Bellaheady

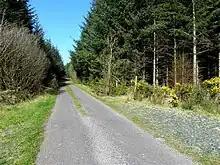
Geograph-2870431-by-Kenneth--Allen

Bellaheady is bounded on the west by Corran, County Cavan and Killycluggin townlands, on the east by Killarah townland, on the south by Toberlyan Duffin townland and on the north by Crossmakelagher and Tonyrevan townlands. Its chief geographical features are the Shannon-Erne Waterway, small streams, forestry plantations, quarries, dug wells and spring wells. Bellaheady is traversed by the R205 road (Ireland), minor public roads, rural lanes and the disused Cavan and Leitrim Railway. The townland covers 220 acres, including 10 acres of water.